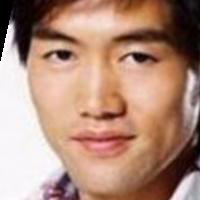
Age group: age 21-30